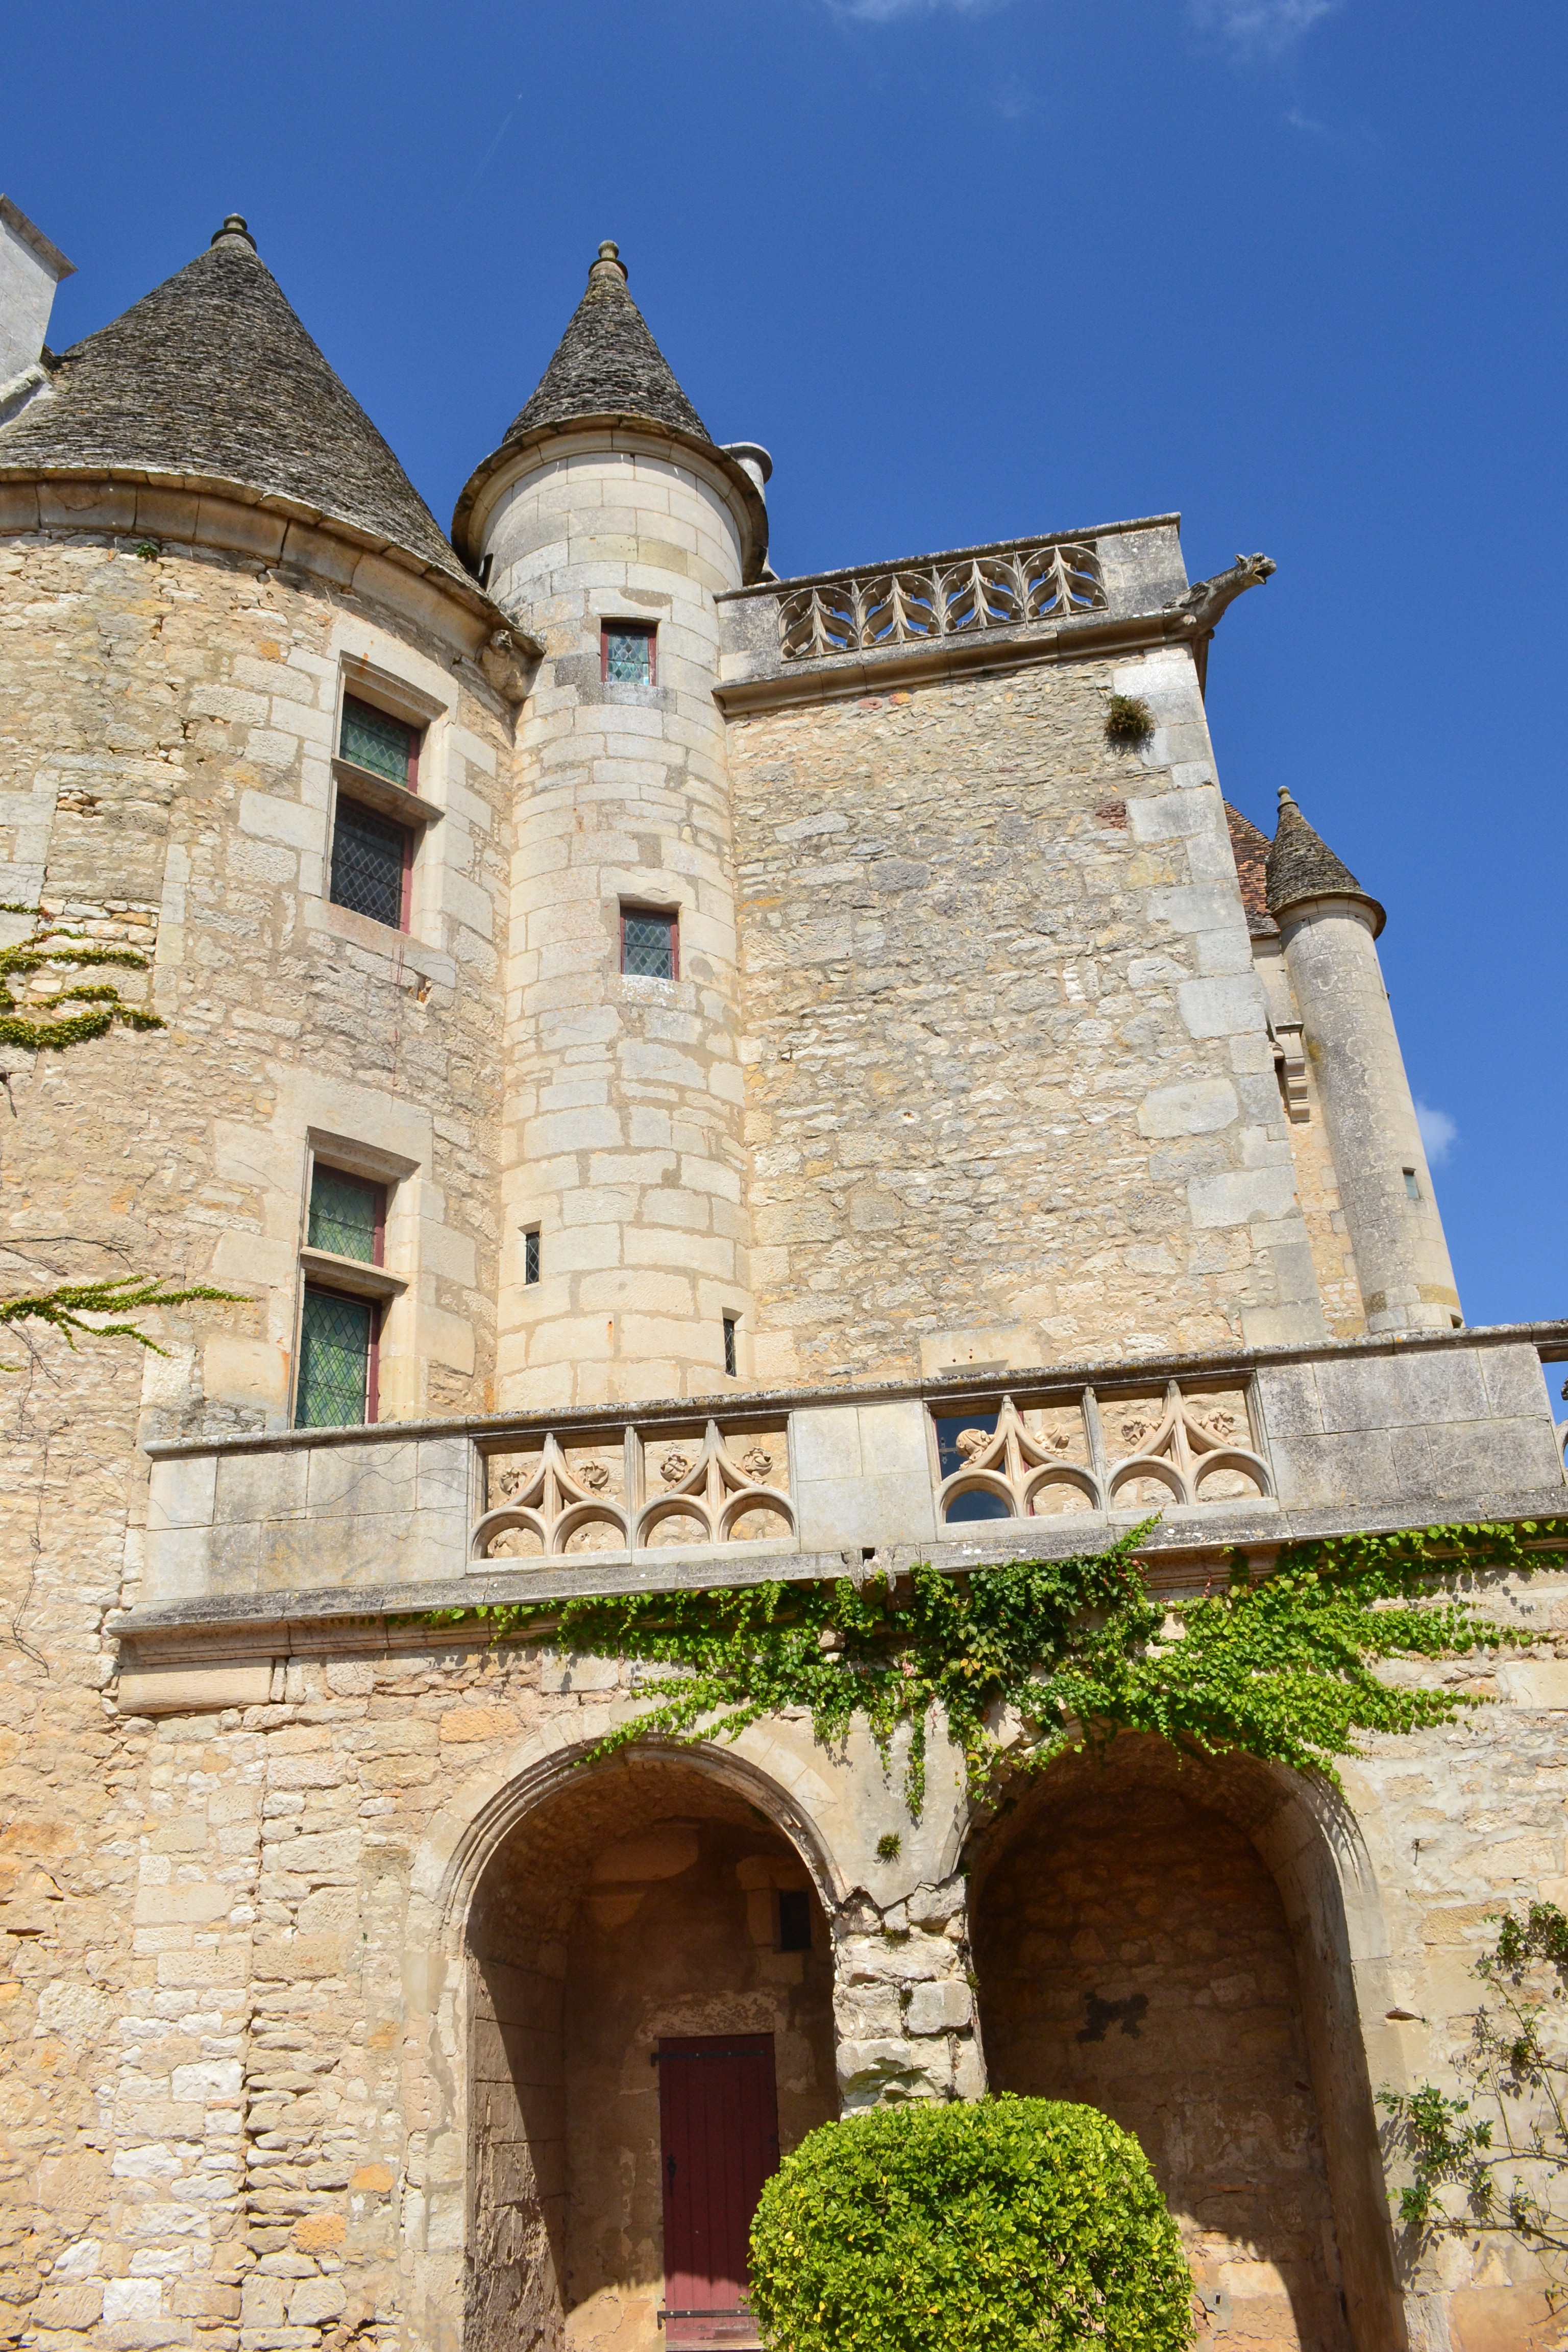
architecture, building, chateau, village, france, tower, castle, chapel, fortification, bell tower, monastery, renaissance, dordogne, aquitaine, middle ages, southwest, historic site, ancient history, chateau des milandes, arcs, spanish missions in california